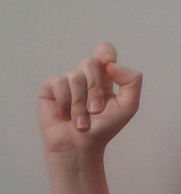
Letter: fa